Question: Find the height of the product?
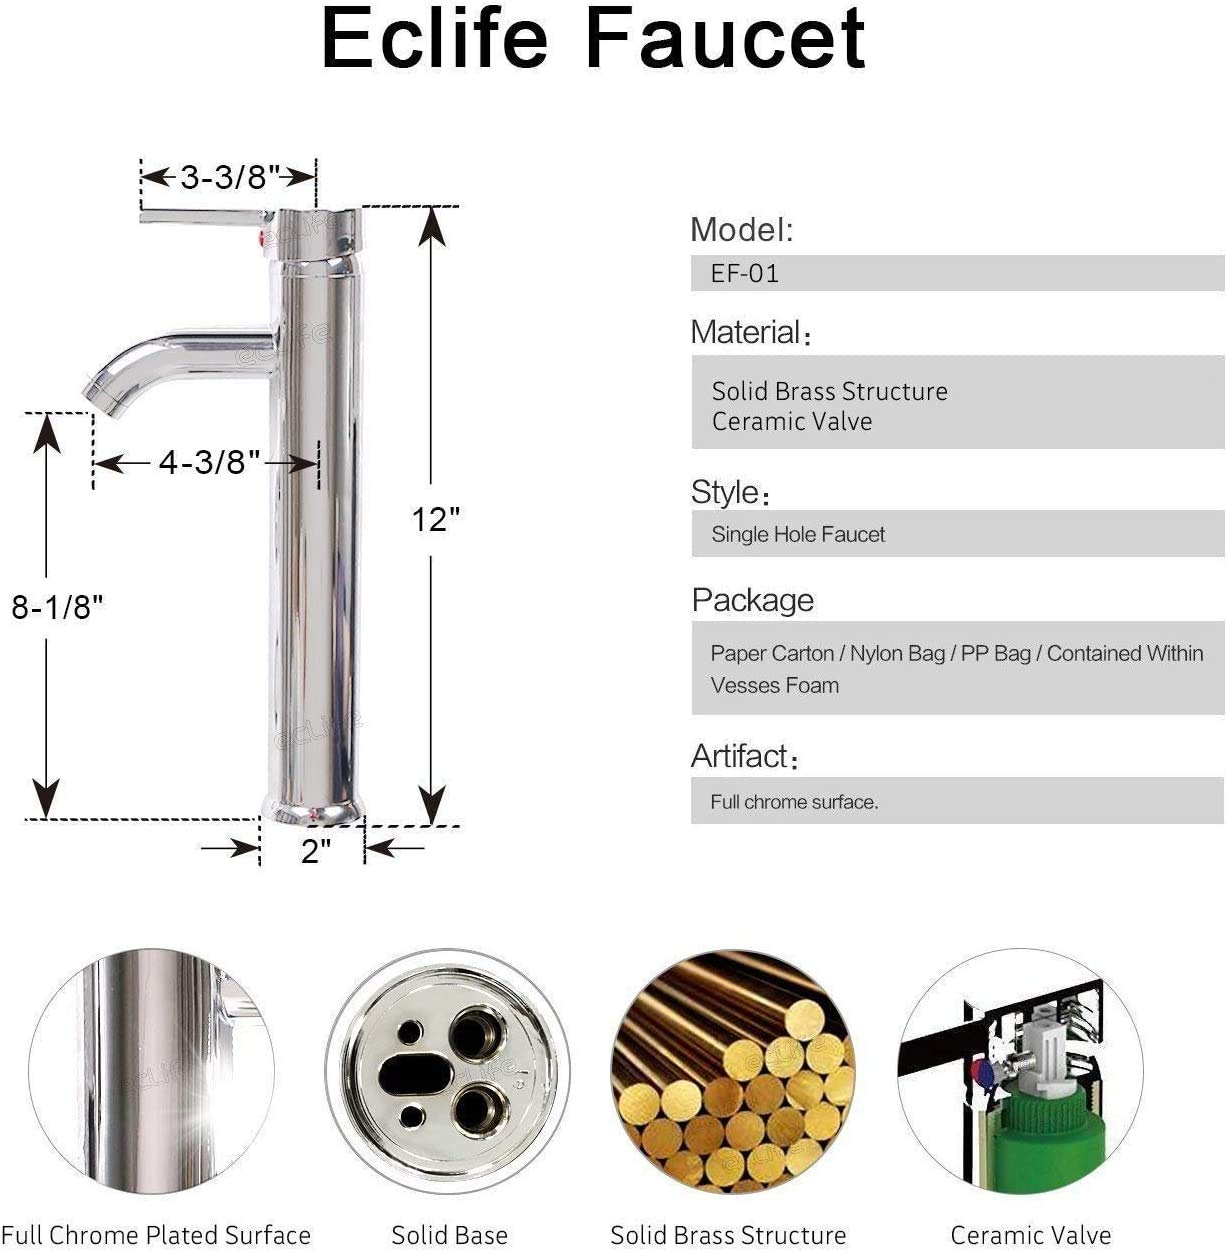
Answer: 12.0 inch